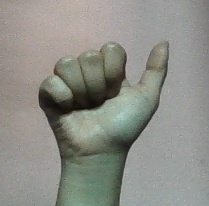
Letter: dhad